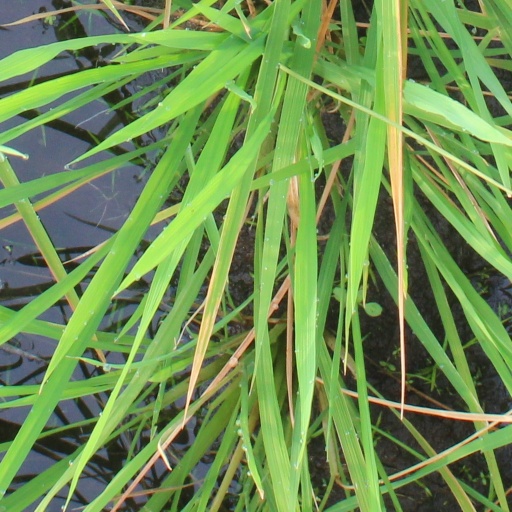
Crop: rice